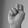
ASL letter: N